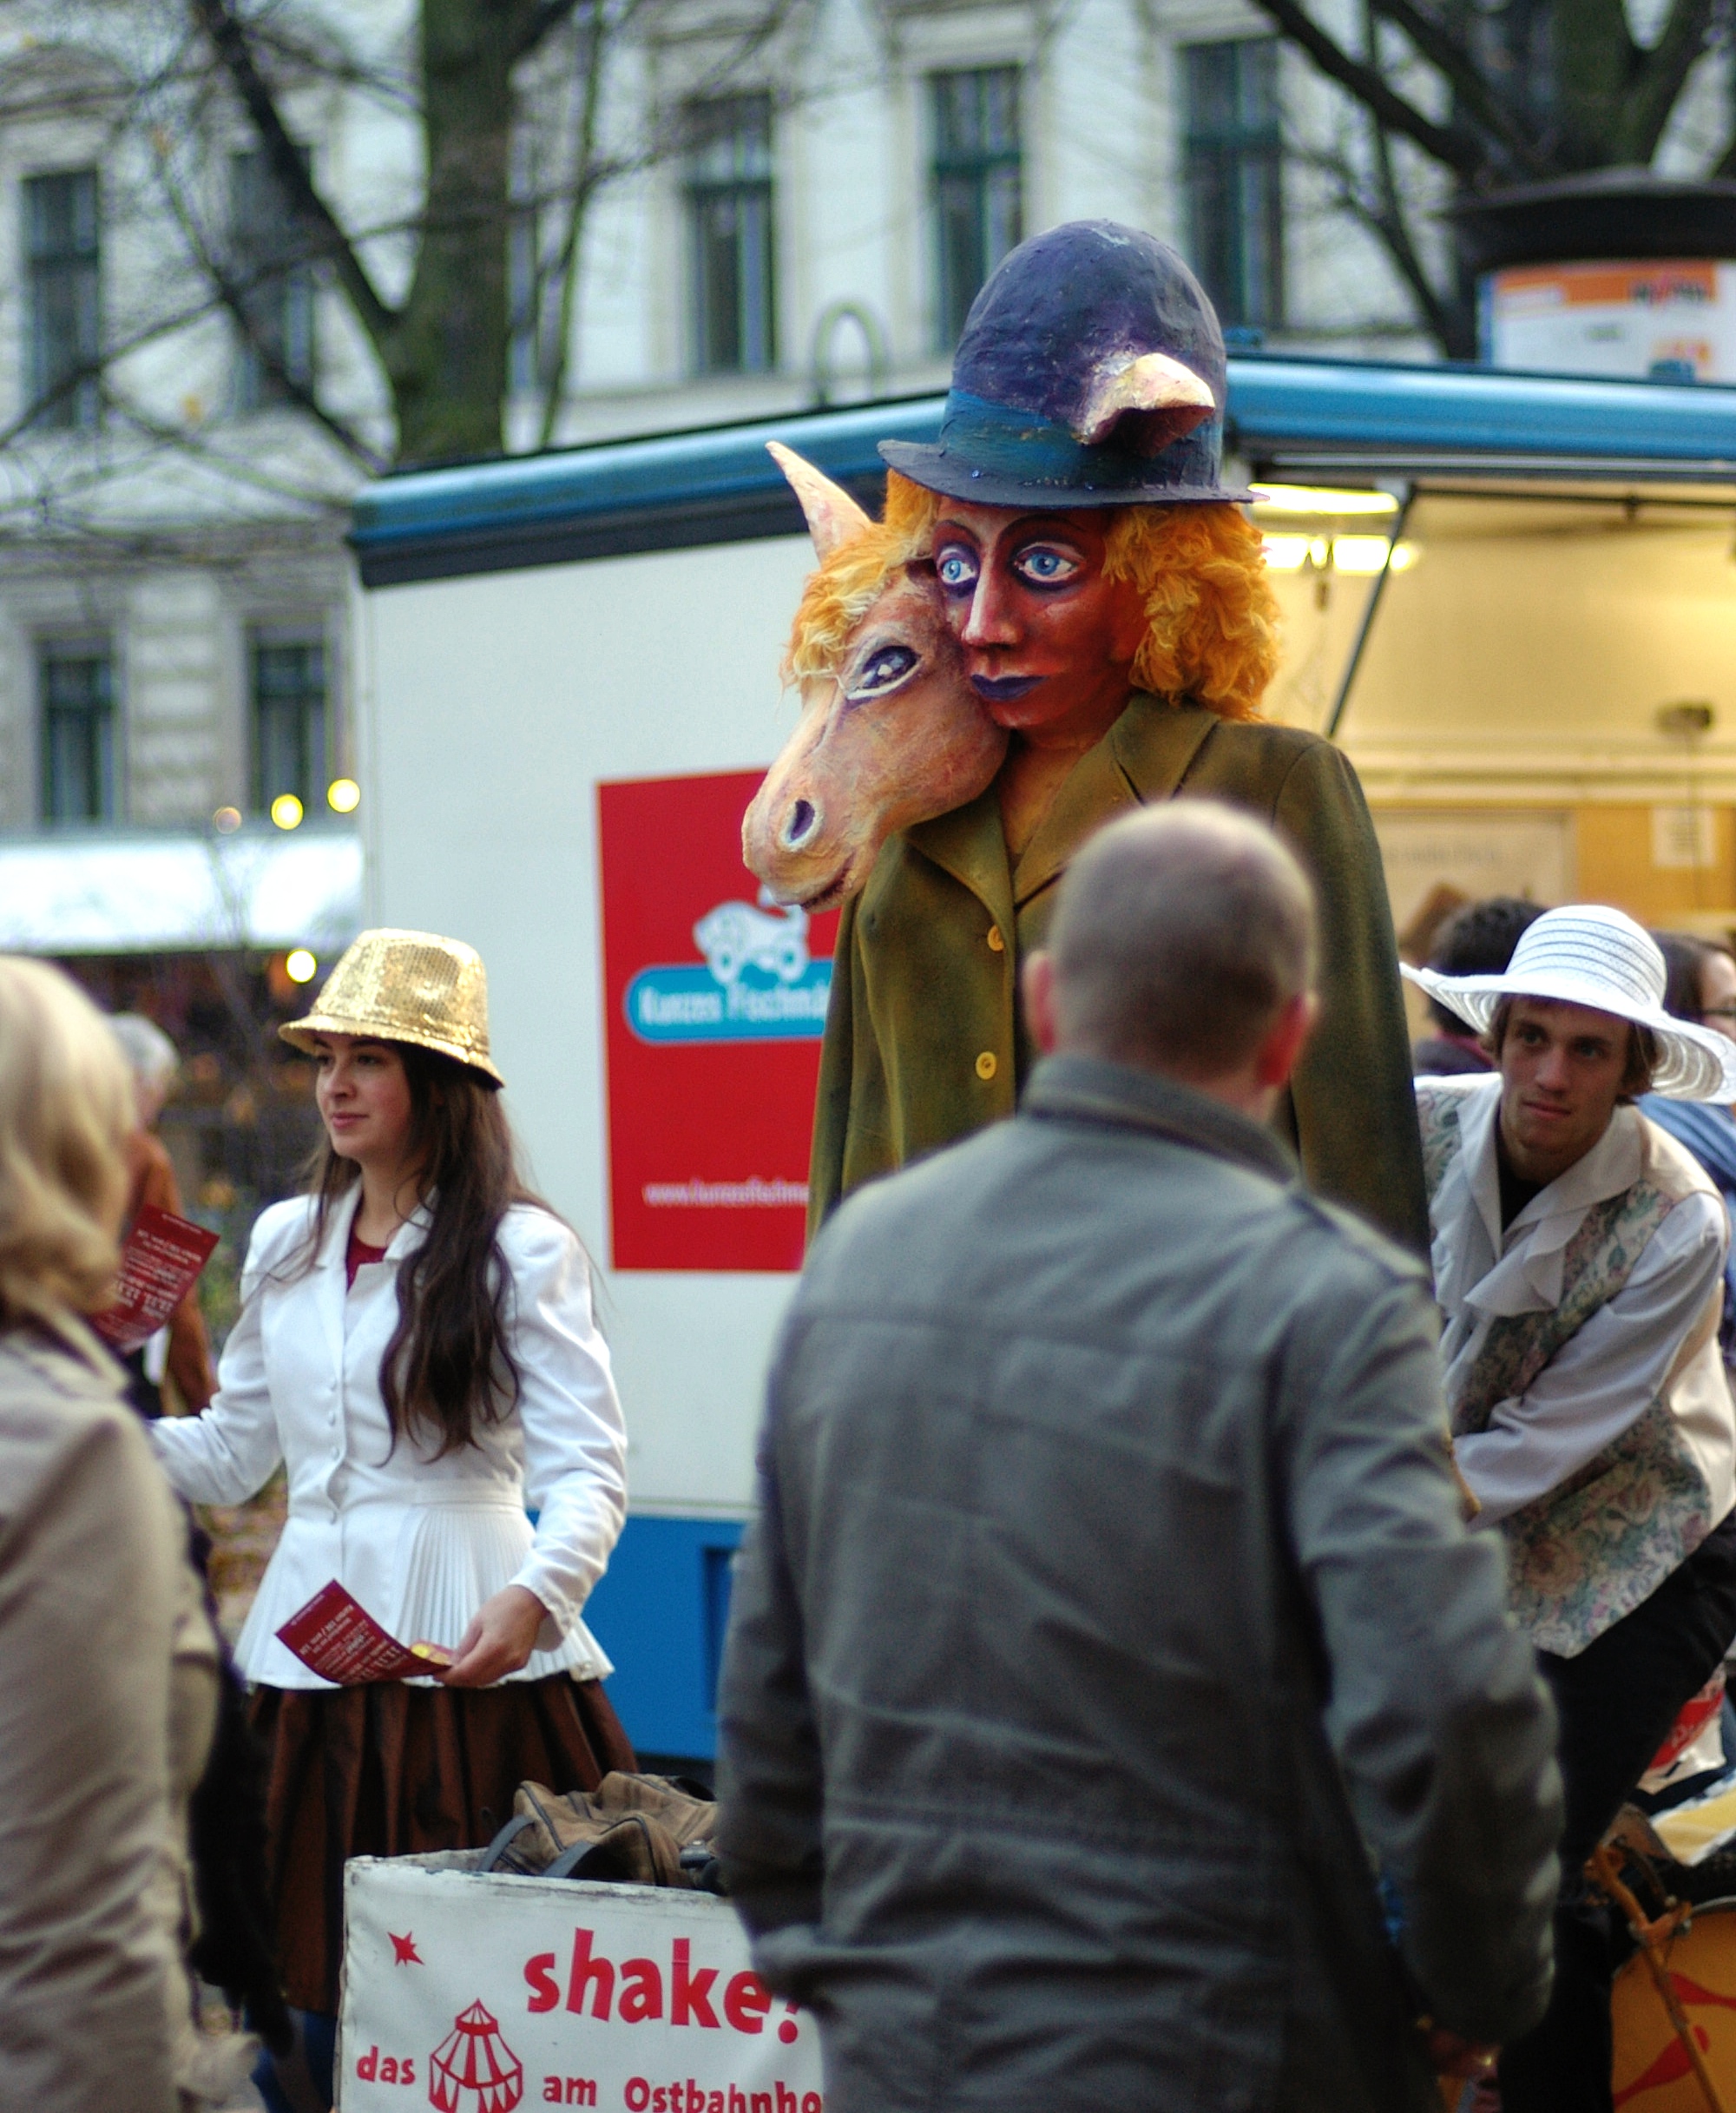
street, carnival, clothing, parade, festival, 2011, germany, deutschland, berlin, pentax, snapseed, event, demonstration, costume, lenstagged, steffenzahn, k100d, justpentax, iamflickr, cosina, voigtlander, 58mm, nokton, cosinavoigtlnder, 58mmf14, 58mm14, nokton58mmf14slii, 58mmf14nokton, prenzlauerberg